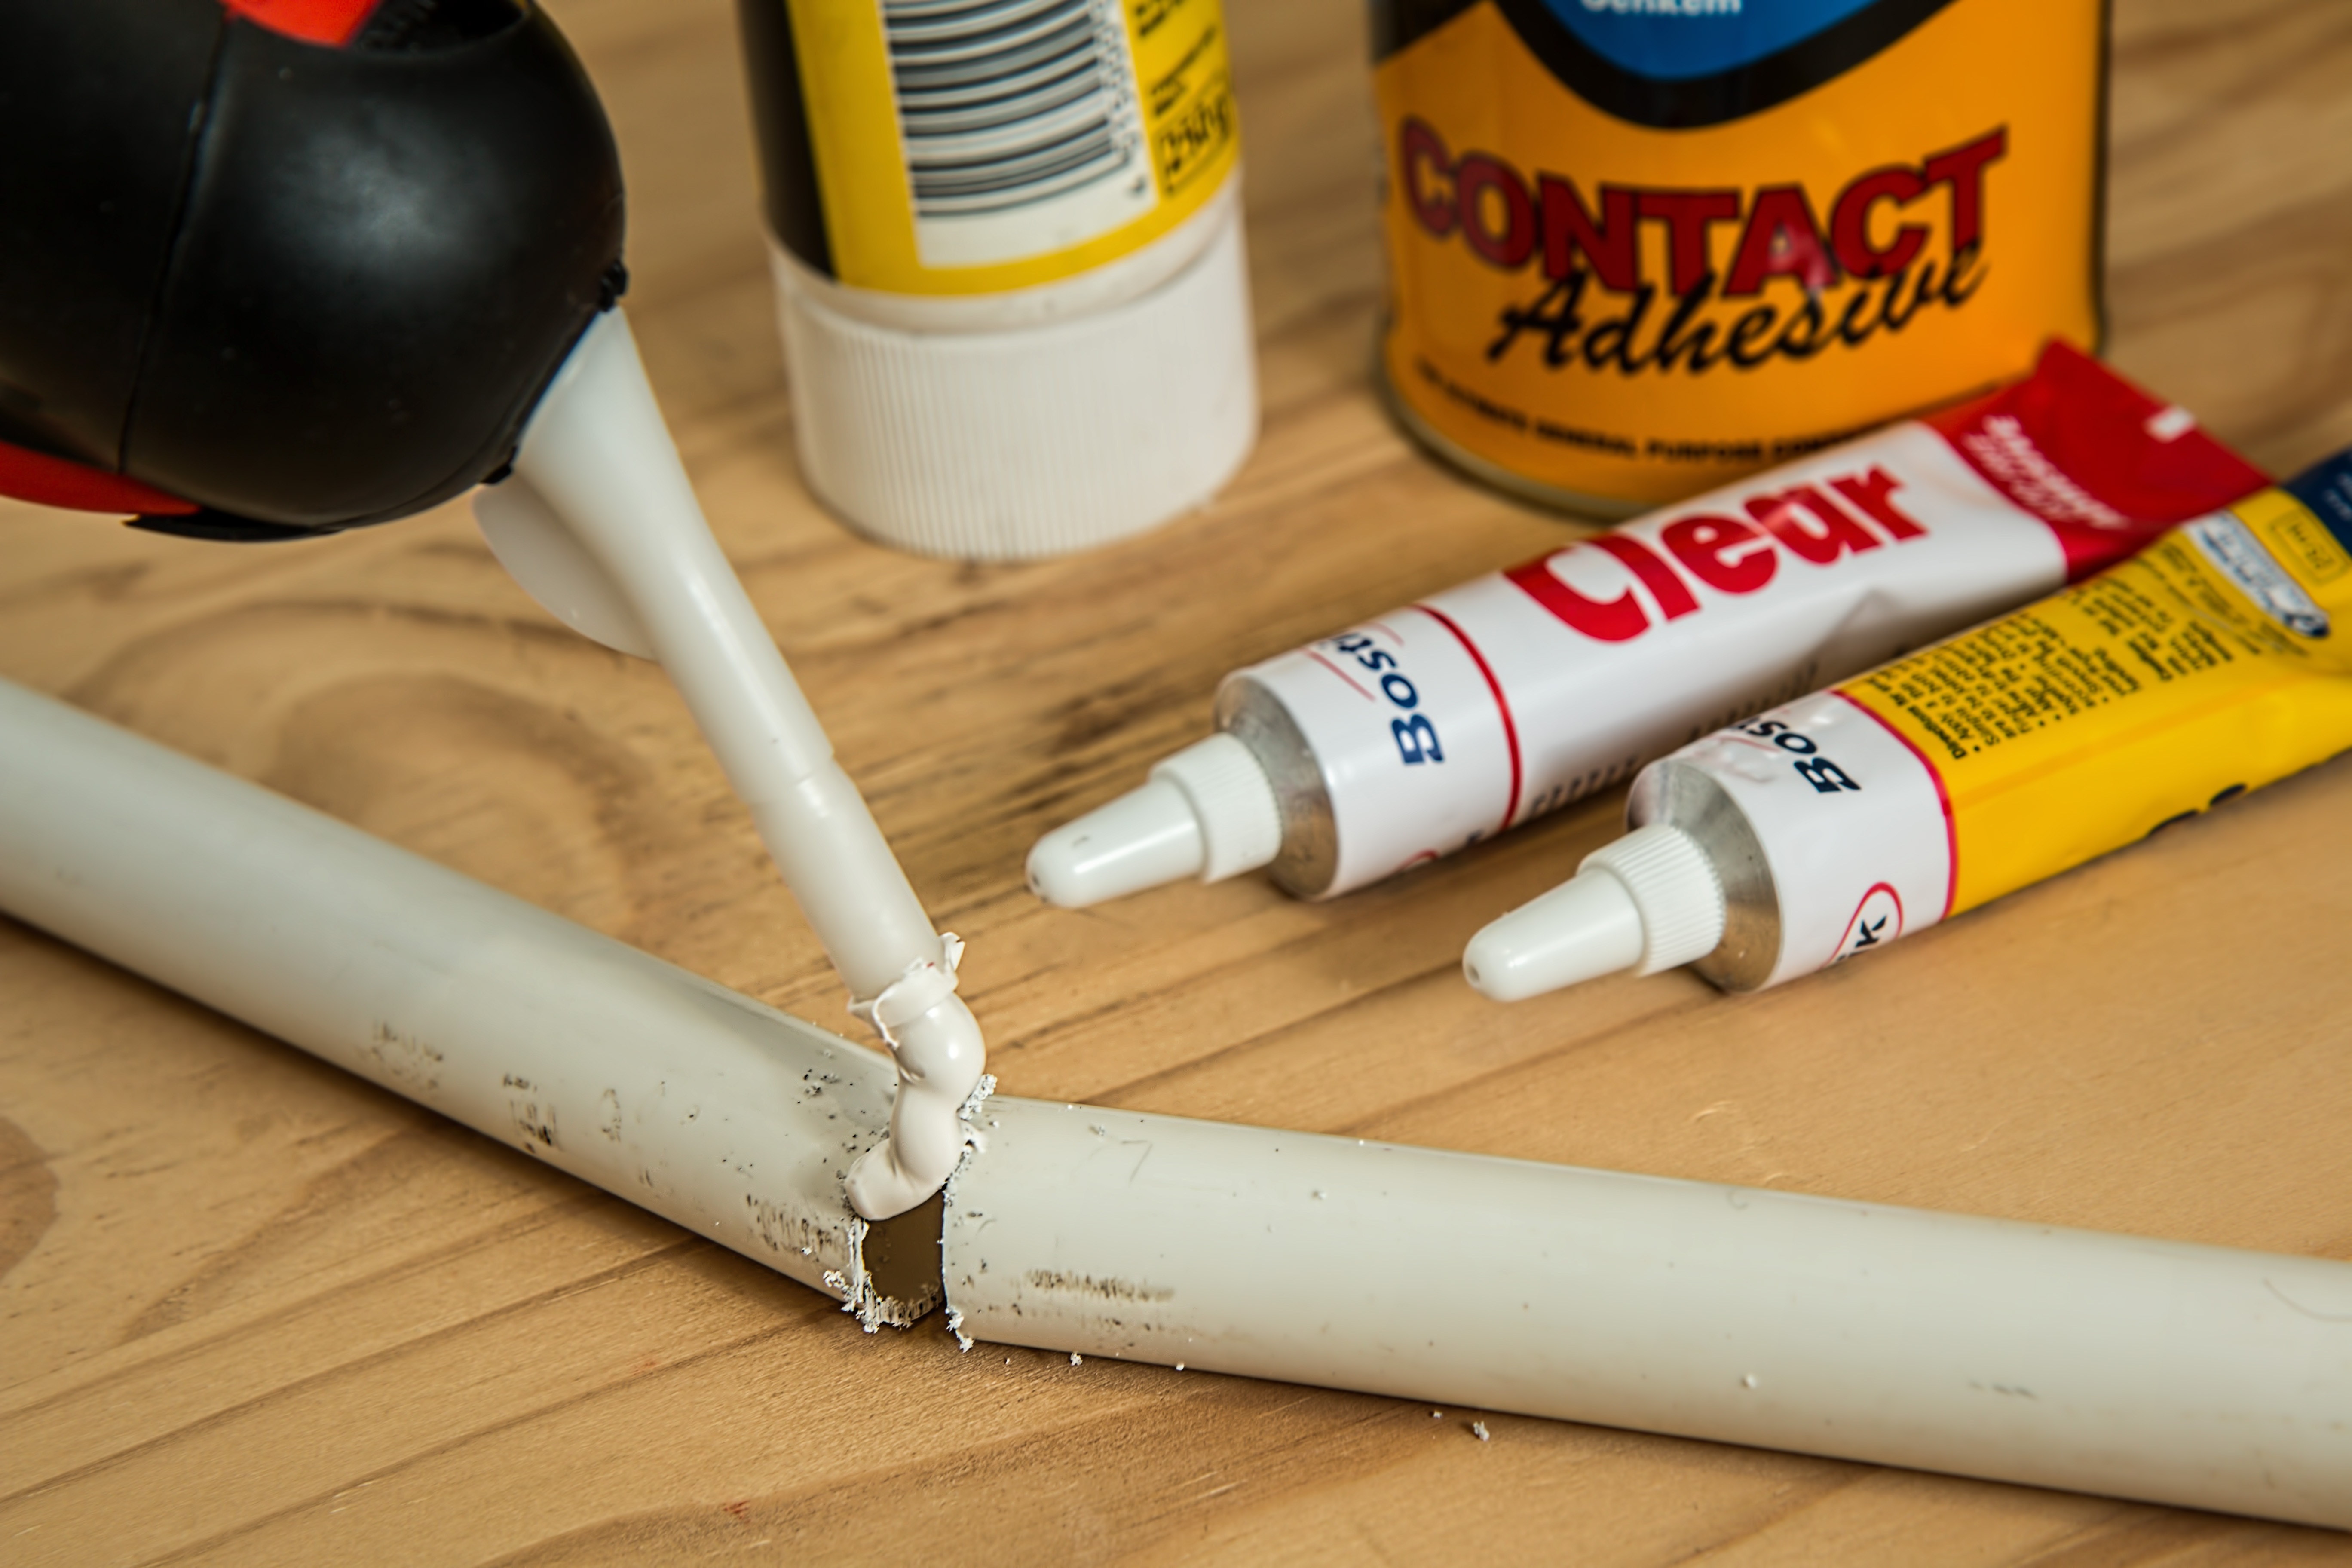
repair, broken, product, patch, pipe, diy, job, solution, fix, amend, injury, restore, task, problems, better, handyman, hobbyist, remedy, improve, adhesive, correct, damage control, mend, issues, glue, lesion, rectify, revamp